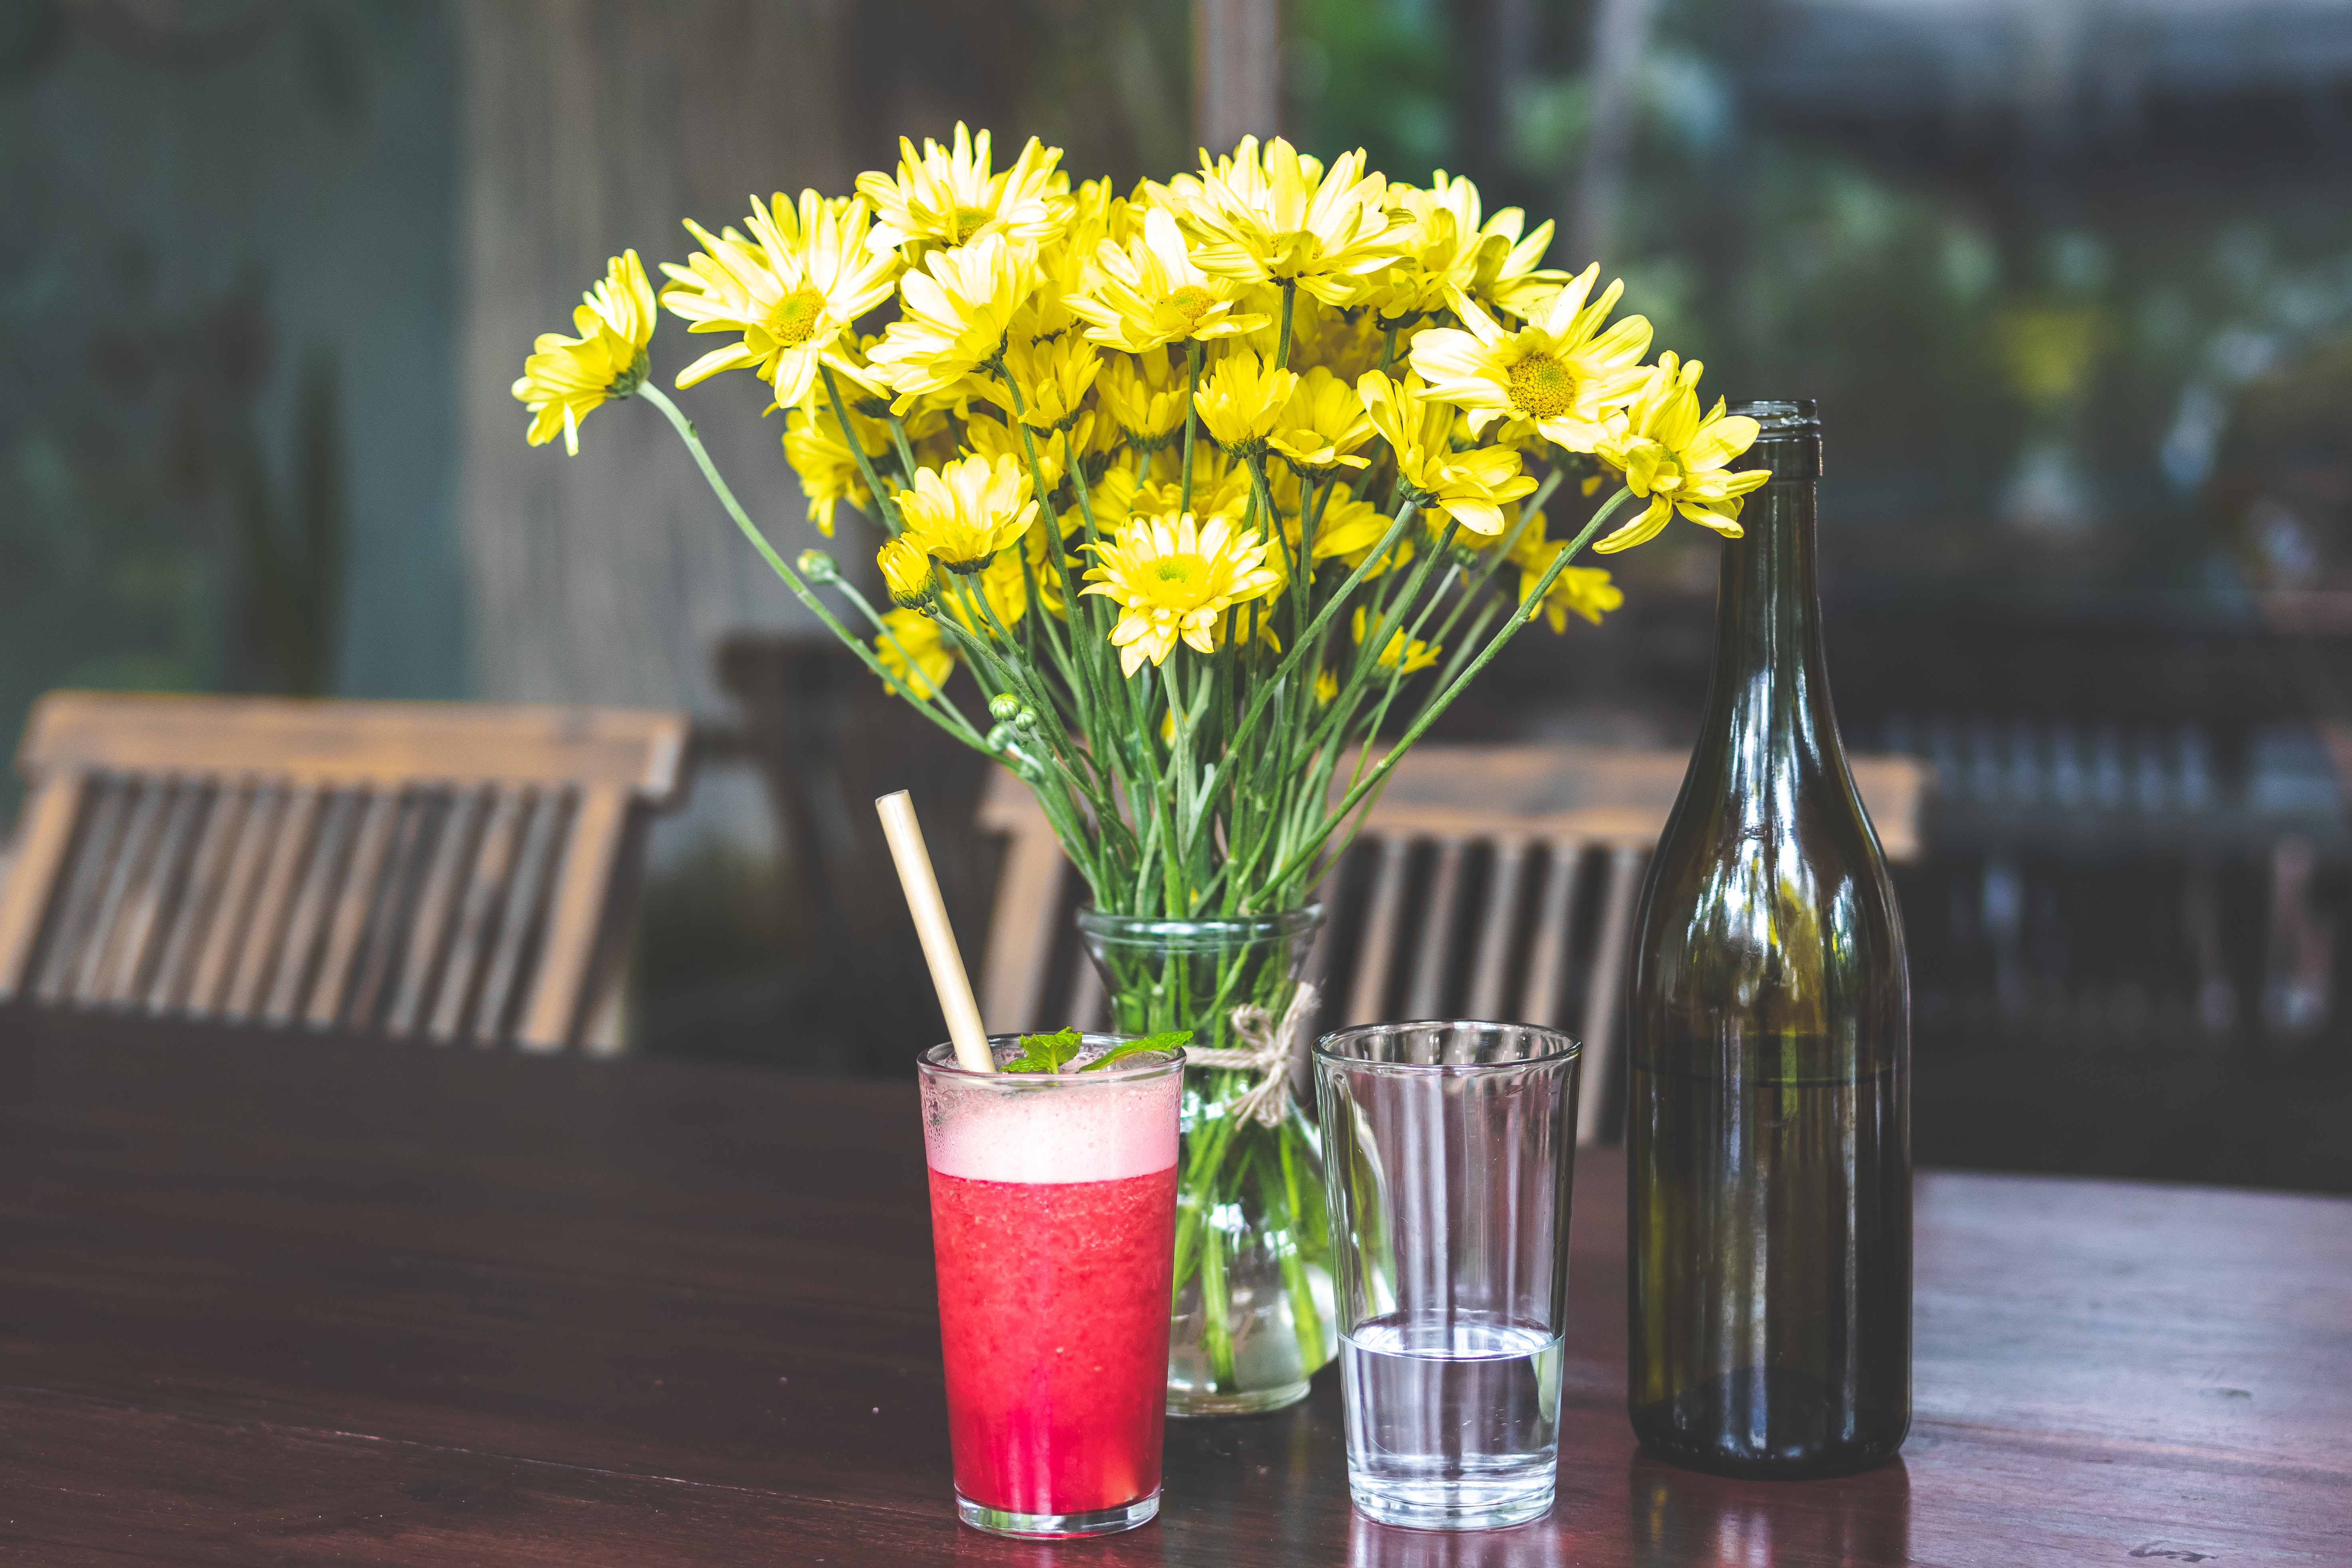
flower, yellow, floristry, flower arranging, flower bouquet, drink, cut flowers, centrepiece, floral design, plant, spring, still life photography, drinkware, vase